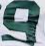
Number: 9